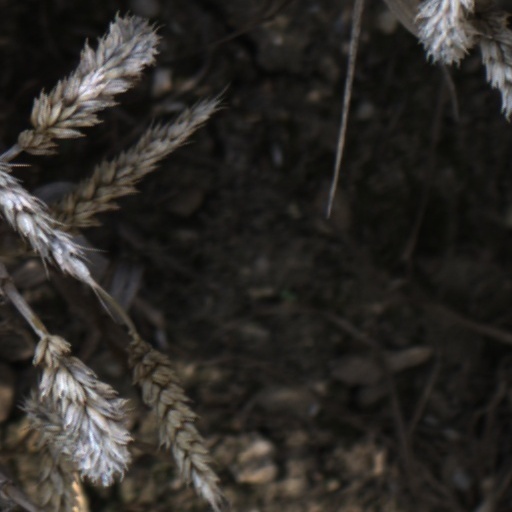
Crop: wheat